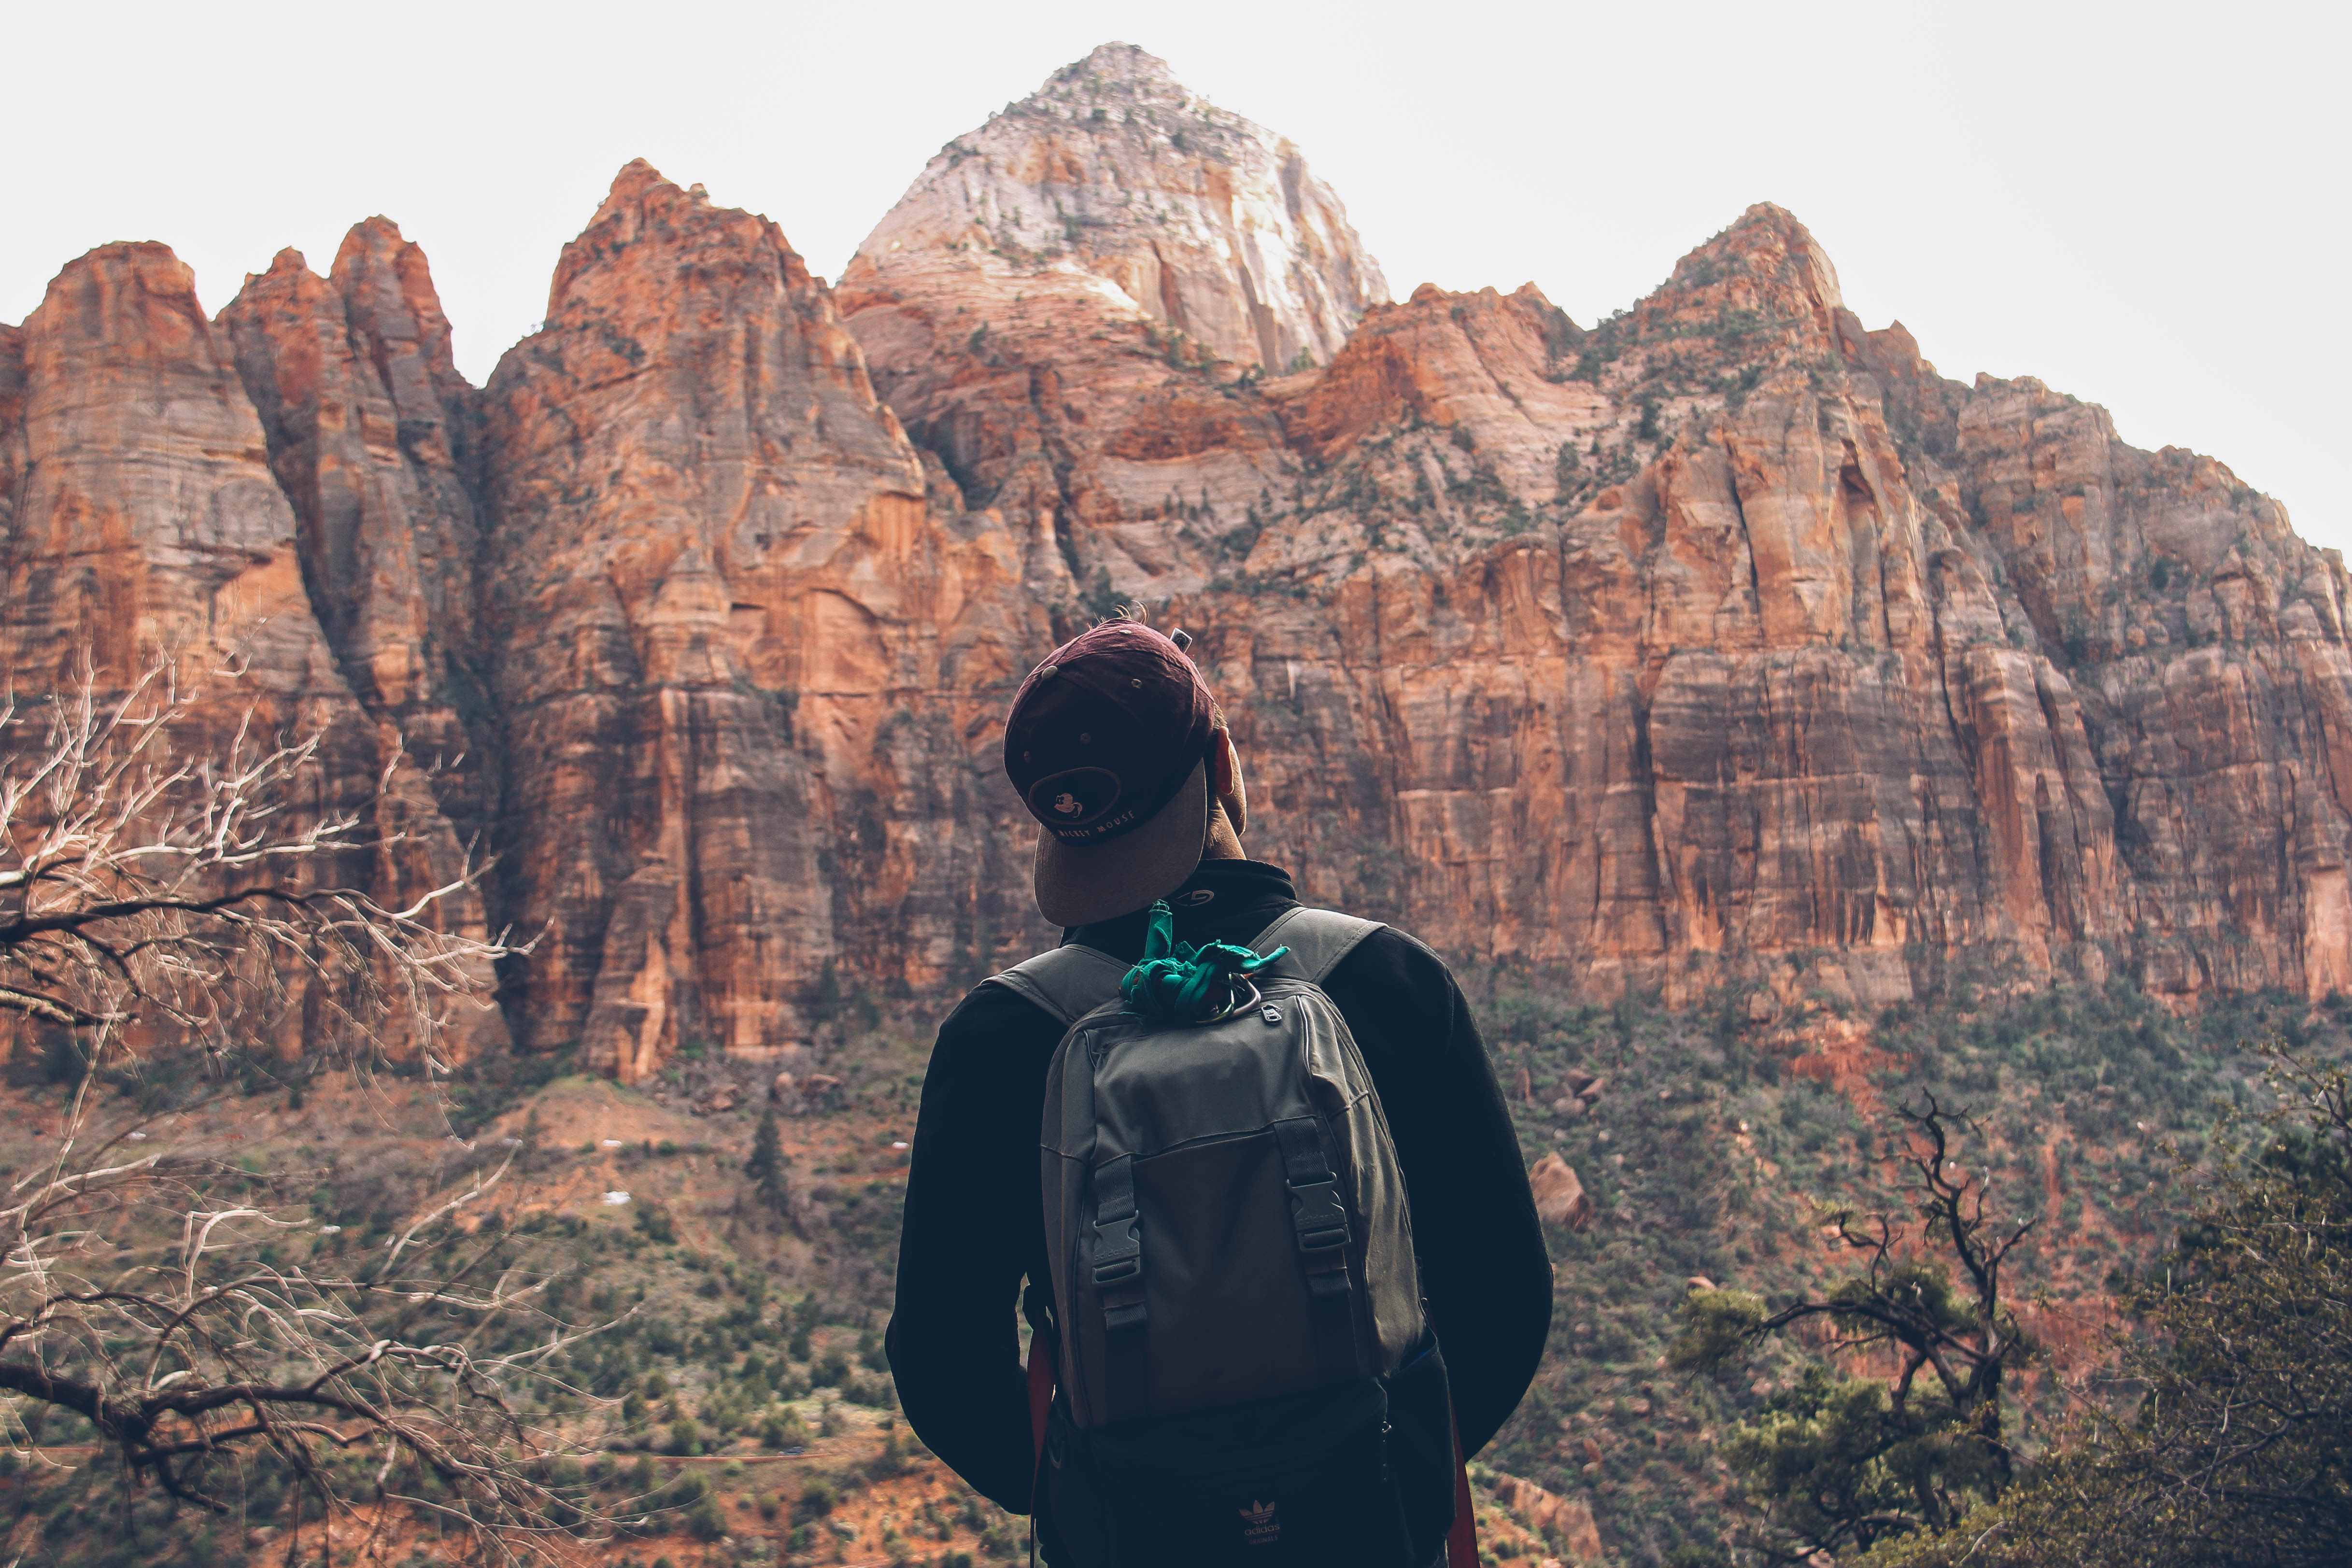
rock, wilderness, person, mountain, hiking, adventure, formation, hiker, cliff, canyon, terrain, national park, outdoors, geology, badlands, landform, geographical feature, mountainous landforms